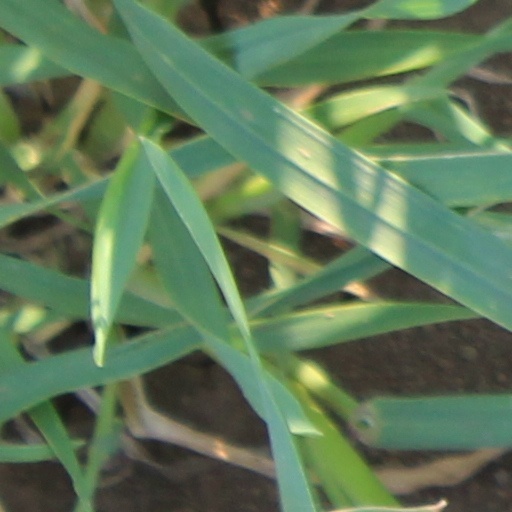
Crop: wheat